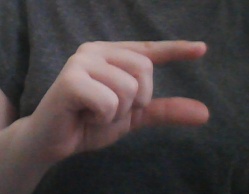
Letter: dal